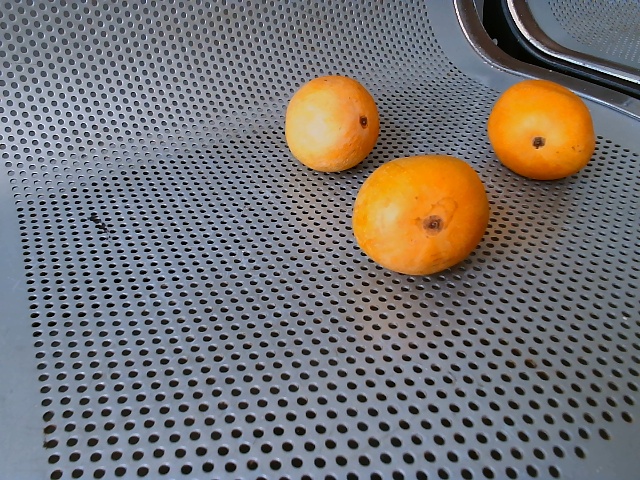
Label: Ripe_Mango